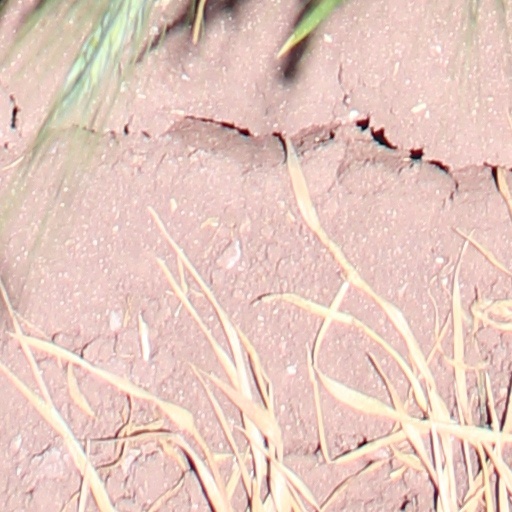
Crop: wheat